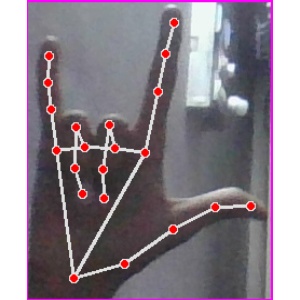
अक्षर: व